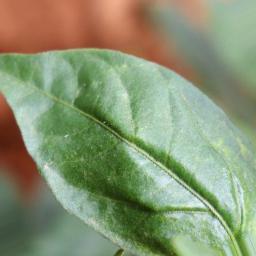
Label: healthy